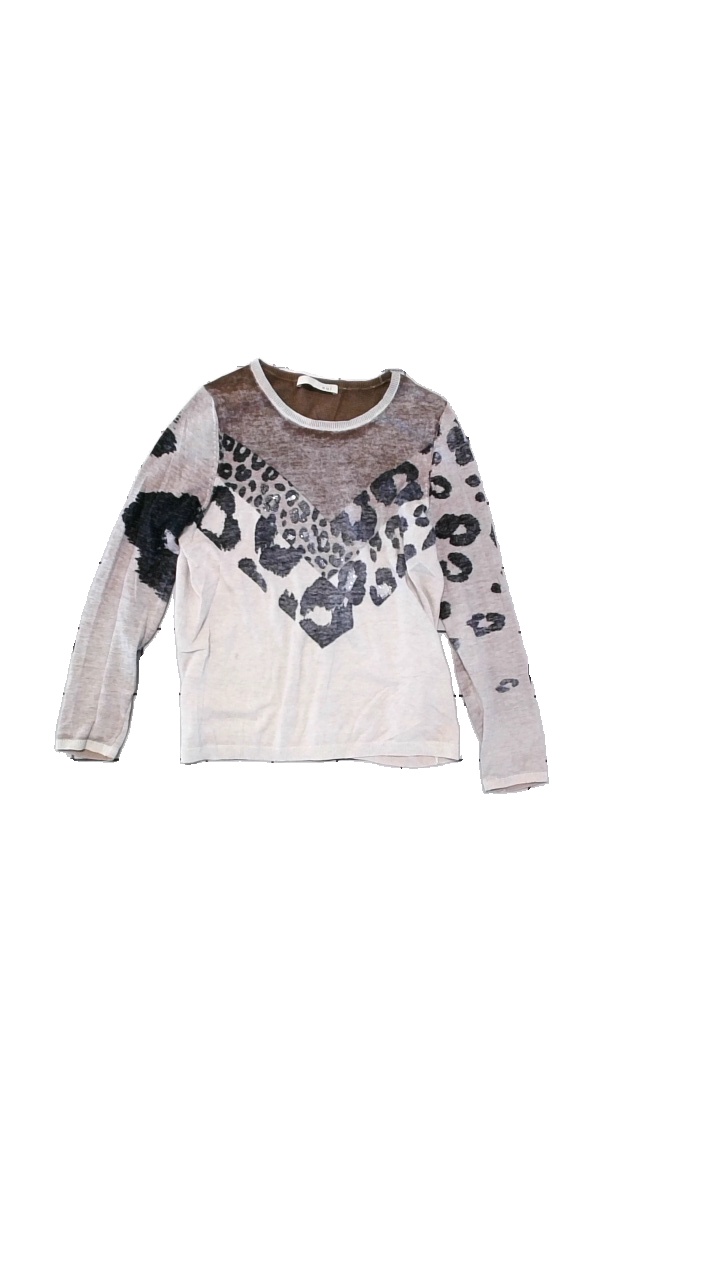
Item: Top (Ladies)
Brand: Oui
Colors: Beige, Black, Multicolor
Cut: Regular, C-collar
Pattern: Animal print
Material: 100% cotton
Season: All
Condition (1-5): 4
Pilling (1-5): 4
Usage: Reuse
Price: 50-100